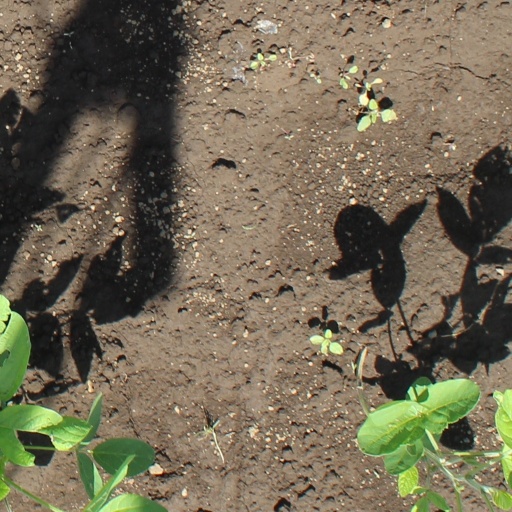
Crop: soybean